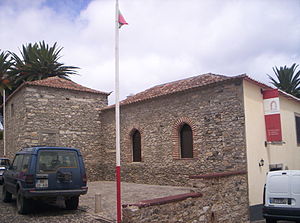
Porto Santo / Geografi
Christoffer Columbus' hus på Porto Santo
Porto Santo er en portugisisk er en 42 km² og 9 km lang og 6 km bred ø som ligger ca. 42 km nordøst for Madeira i Nordatlanten. Administrativt er den en del af den autonome region Madeira. Den største by på øen er Porto Santo, også kaldt Vila Baleira. I 2014 havde kommunen og øen 5483 indbyggere. Øen har en flyplads med rute til Funchal, som kun ligger 15 minutter væk med fly. Den er den nordligste og østligste af Madeiraøerne. Den nærmeste by er Machico på Madeira i sydvest. Beboerne lever overvejende af fiskeri og turisme. Øens eneste større er Vila Baleira ved den flade sydkyst, hvor næsten alle øens beboere lever. Porto Santo er en af de seks kredse i Portugal, der kun omfatter en kommune.